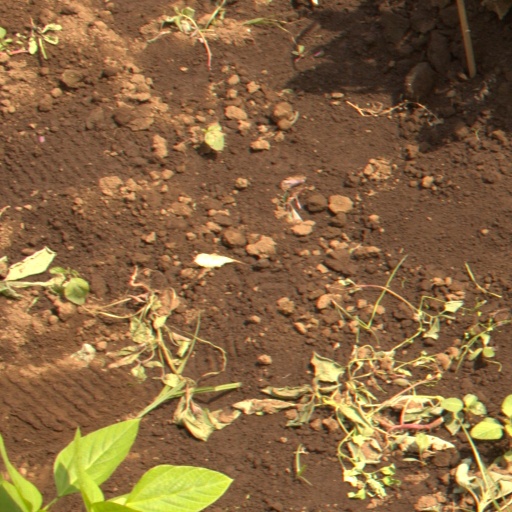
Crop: soybean